Roberto Gualtieri

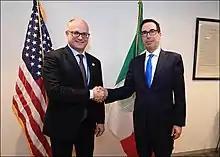
Gualtieri with U.S. Secretary of the Treasury, Steven Mnuchin

From 2017, Gualtieri served on the Parliament's so-called Brexit Steering Group, which works under the aegis of the Conference of Presidents and to coordinates Parliament's deliberations, considerations and resolutions on the UK's withdrawal from the EU. Within group, he was – together with Guy Verhofstadt and Elmar Brok – one of the Parliament's representatives at the European Council Sherpa meetings on Brexit.